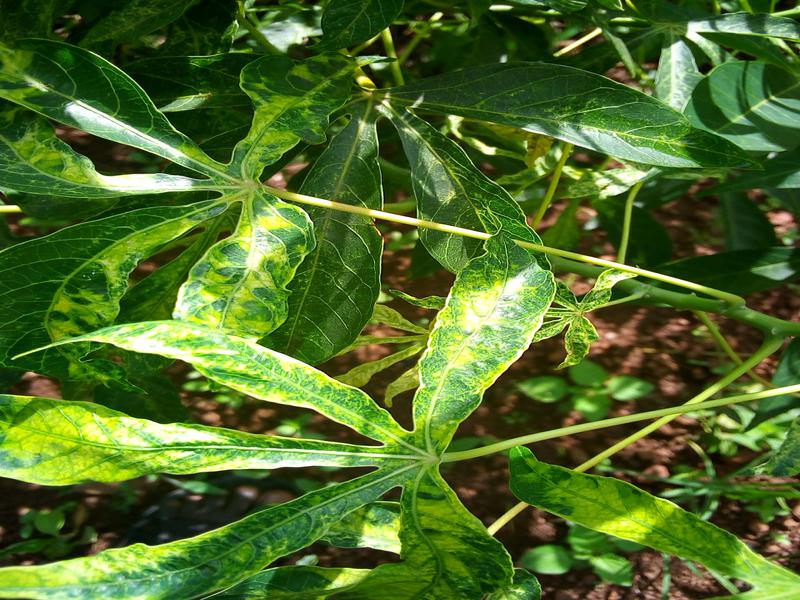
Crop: cassava
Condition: mosaic_disease